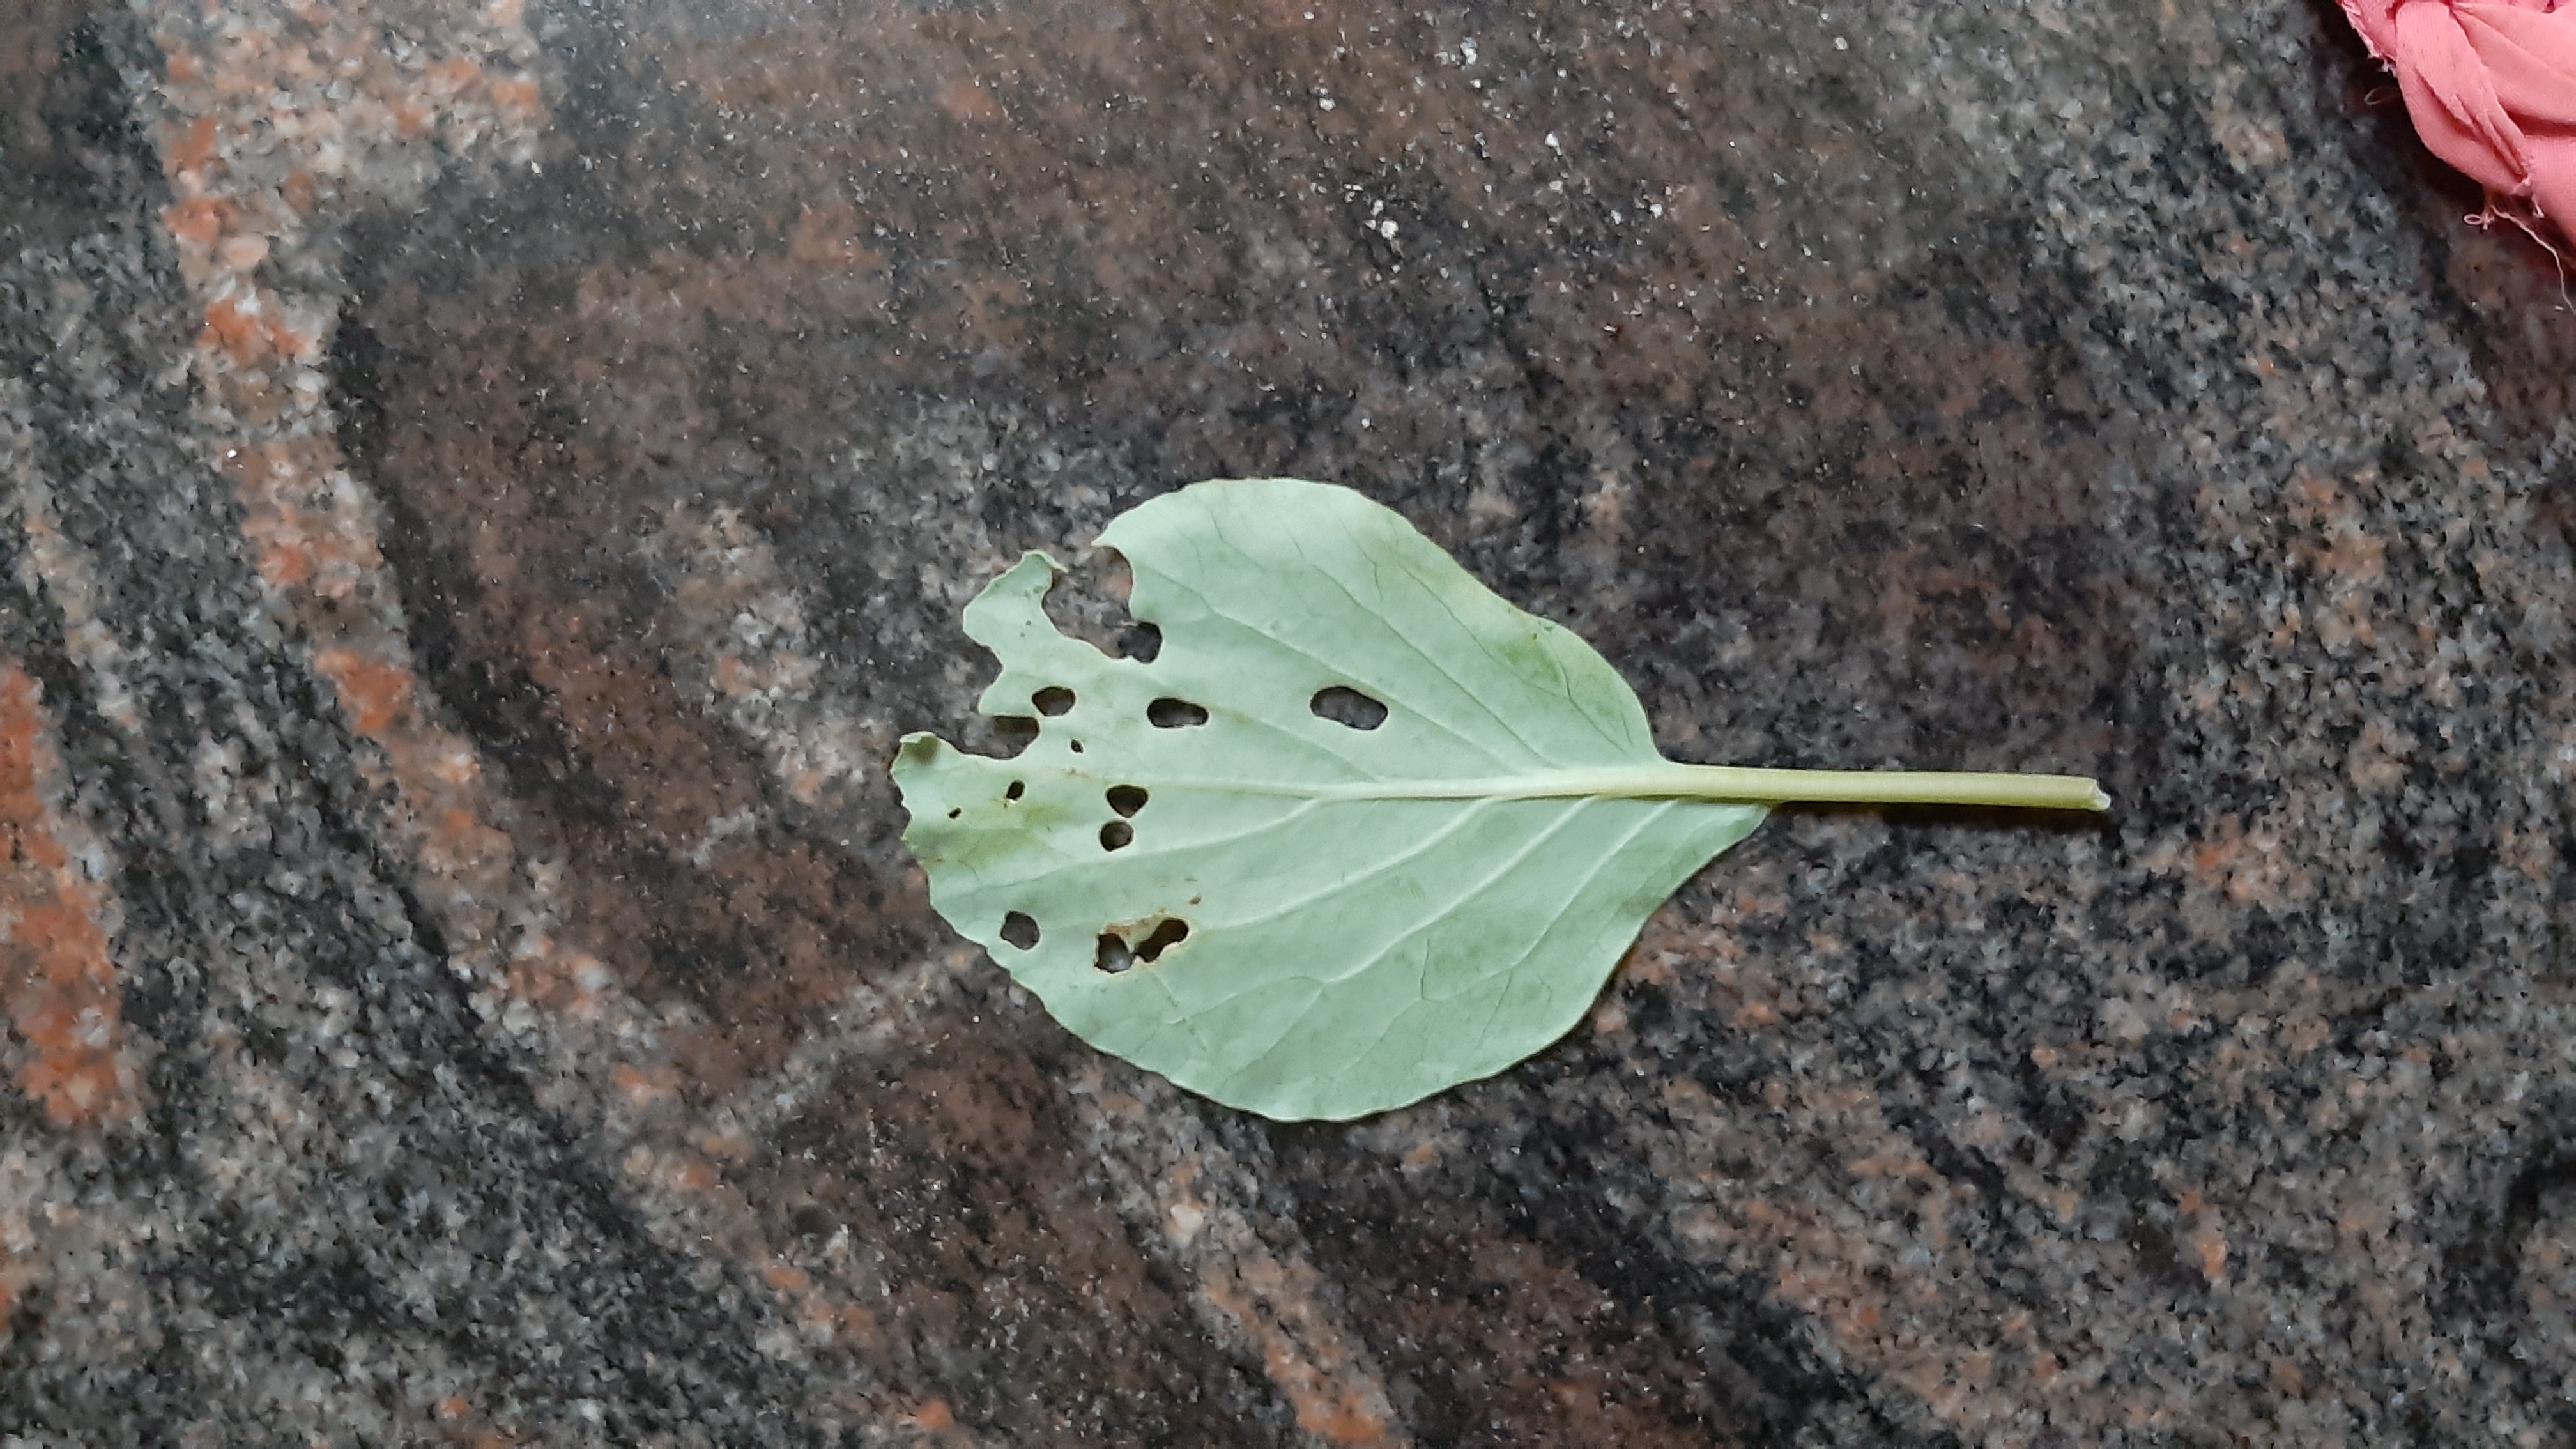
Plant: Kohlrabi